Municipal Stadium (Kansas City, Missouri)

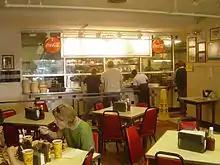
Interior of Arthur Bryant's at 18th and Brooklyn, 2006

A plaque at 22nd and Brooklyn Street marks the former stadium's location. The neighborhood still contains legendary Arthur Bryant's Barbecue at 18th and Brooklyn Street, founded in 1908, a fan and player favorite when Municipal Stadium was nearby.